Beasts of No Nation (film)

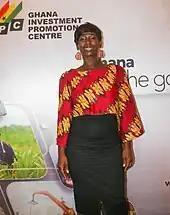
Ama K Abebrese

Netflix bought the worldwide distribution rights for around $12 million. The film was simultaneously released theatrically and online through its subscription video on demand service on October 16, 2015, with Bleecker Street handling the theatrical release. Considering the online release a violation of the traditional 90-day release window of exclusivity to theatres, AMC Cinemas, Carmike Cinemas, Cinemark, and Regal Entertainment Group—four of the largest theater chains in the United States—announced that they would boycott "Beasts of No Nation", effectively downgrading it to a limited release at smaller and independent theatres. The film was also theatrically released in the UK on October 16, 2015, in Curzon Cinemas.